Don't Cha

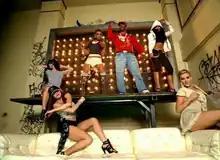
The Pussycat Dolls dancing with American rapper Busta Rhymes.

The music video for "Don't Cha" was filmed during the week of April 11, 2005, by Paul Hunter. During an interview with MTV News, Scherzinger elaborated that the video focuses on confidence and fun. "The lyrics are: 'Don't Cha wish your girlfriend was hot like me,' But if you see the video, it's all about being who you are, having fun and being confident – and feeling hot. It's not so much about looking hot ... although looking hot is important." Scherzinger further praised Busta Rhymes for their collaboration on the set of music video, saying "Busta Rhymes is pretty phat, man. He is so much fun. He's so humble and he just makes you feel good. When you're around him, you feel magical. [...] We are so grateful that [Busta] did it and was a part of it with us."